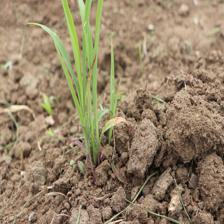
Label: Sorghum